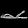
Label: Sandal